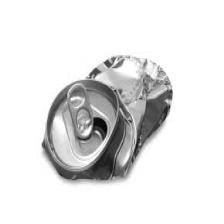
Label: cans